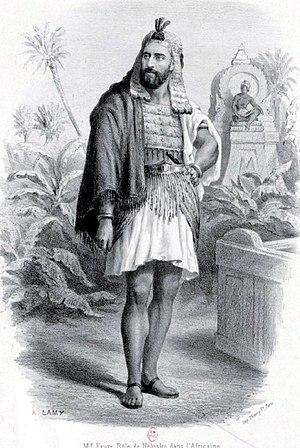
Jean-Baptiste Faure dans le rôle de Nélusko de L'Africaine de Meyerbeer
L'Africaine est un opéra en cinq actes de Giacomo Meyerbeer, sur un livret d'Eugène Scribe, dont la première représentation eut lieu le 28 avril 1865 à l'Opéra de Paris sous la direction de François Hainl. Dernière œuvre de celui qui est le plus célèbre compositeur d’opéras de son époque, son élaboration s’est étalée sur plus de vingt ans, avec une succession de versions, tant du livret que de la partition. Mort le lendemain du jour où il met un point final à sa composition, Meyerbeer ne peut participer au travail de révision lors des répétitions. Cette tâche est confiée au musicographe belge François-Joseph Fétis qui ne peut résoudre toutes les contradictions inhérentes à une durée de gestation aussi longue. Il en ajoute même de nouvelles, avec certaines coupures nuisant à la bonne compréhension de l’intrigue, ou la restauration du titre original L’Africaine à un ouvrage rebaptisé entretemps Vasco de Gama et dont l’héroïne n’est plus africaine. En dépit de ces vicissitudes, l’opéra connaît un triomphe dès sa création et parvient à se maintenir au répertoire, Meyerbeer ayant eu le soin de se renouveler en adoptant les préceptes nouveaux de l’opéra lyrique.